Thunder Dolphin

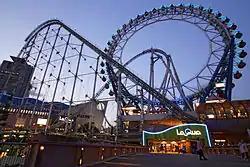
Thunder Dolphin's Lift Hill

is a steel roller coaster at the Tokyo Dome City Attractions amusement park, which is part of Tokyo Dome City in Tokyo, Japan. The ride was designed and constructed by Intamin. At tall, Thunder Dolphin is one of the tallest continuous circuit roller coasters in the world, currently ranked number 10. Following an incident in which a long bolt fell from the ride while in motion on 5 December 2010, injuring a 9-year-old visitor, operation of the ride was suspended until 1 August 2013, when the ride reopened.